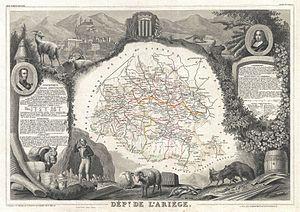
Cet article présente l'histoire, les caractéristiques et les événements significatifs ayant marqué le réseau routier du département de l'Ariège en France.